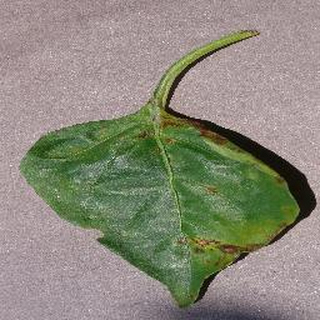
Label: bell_pepper_bacterial_spot